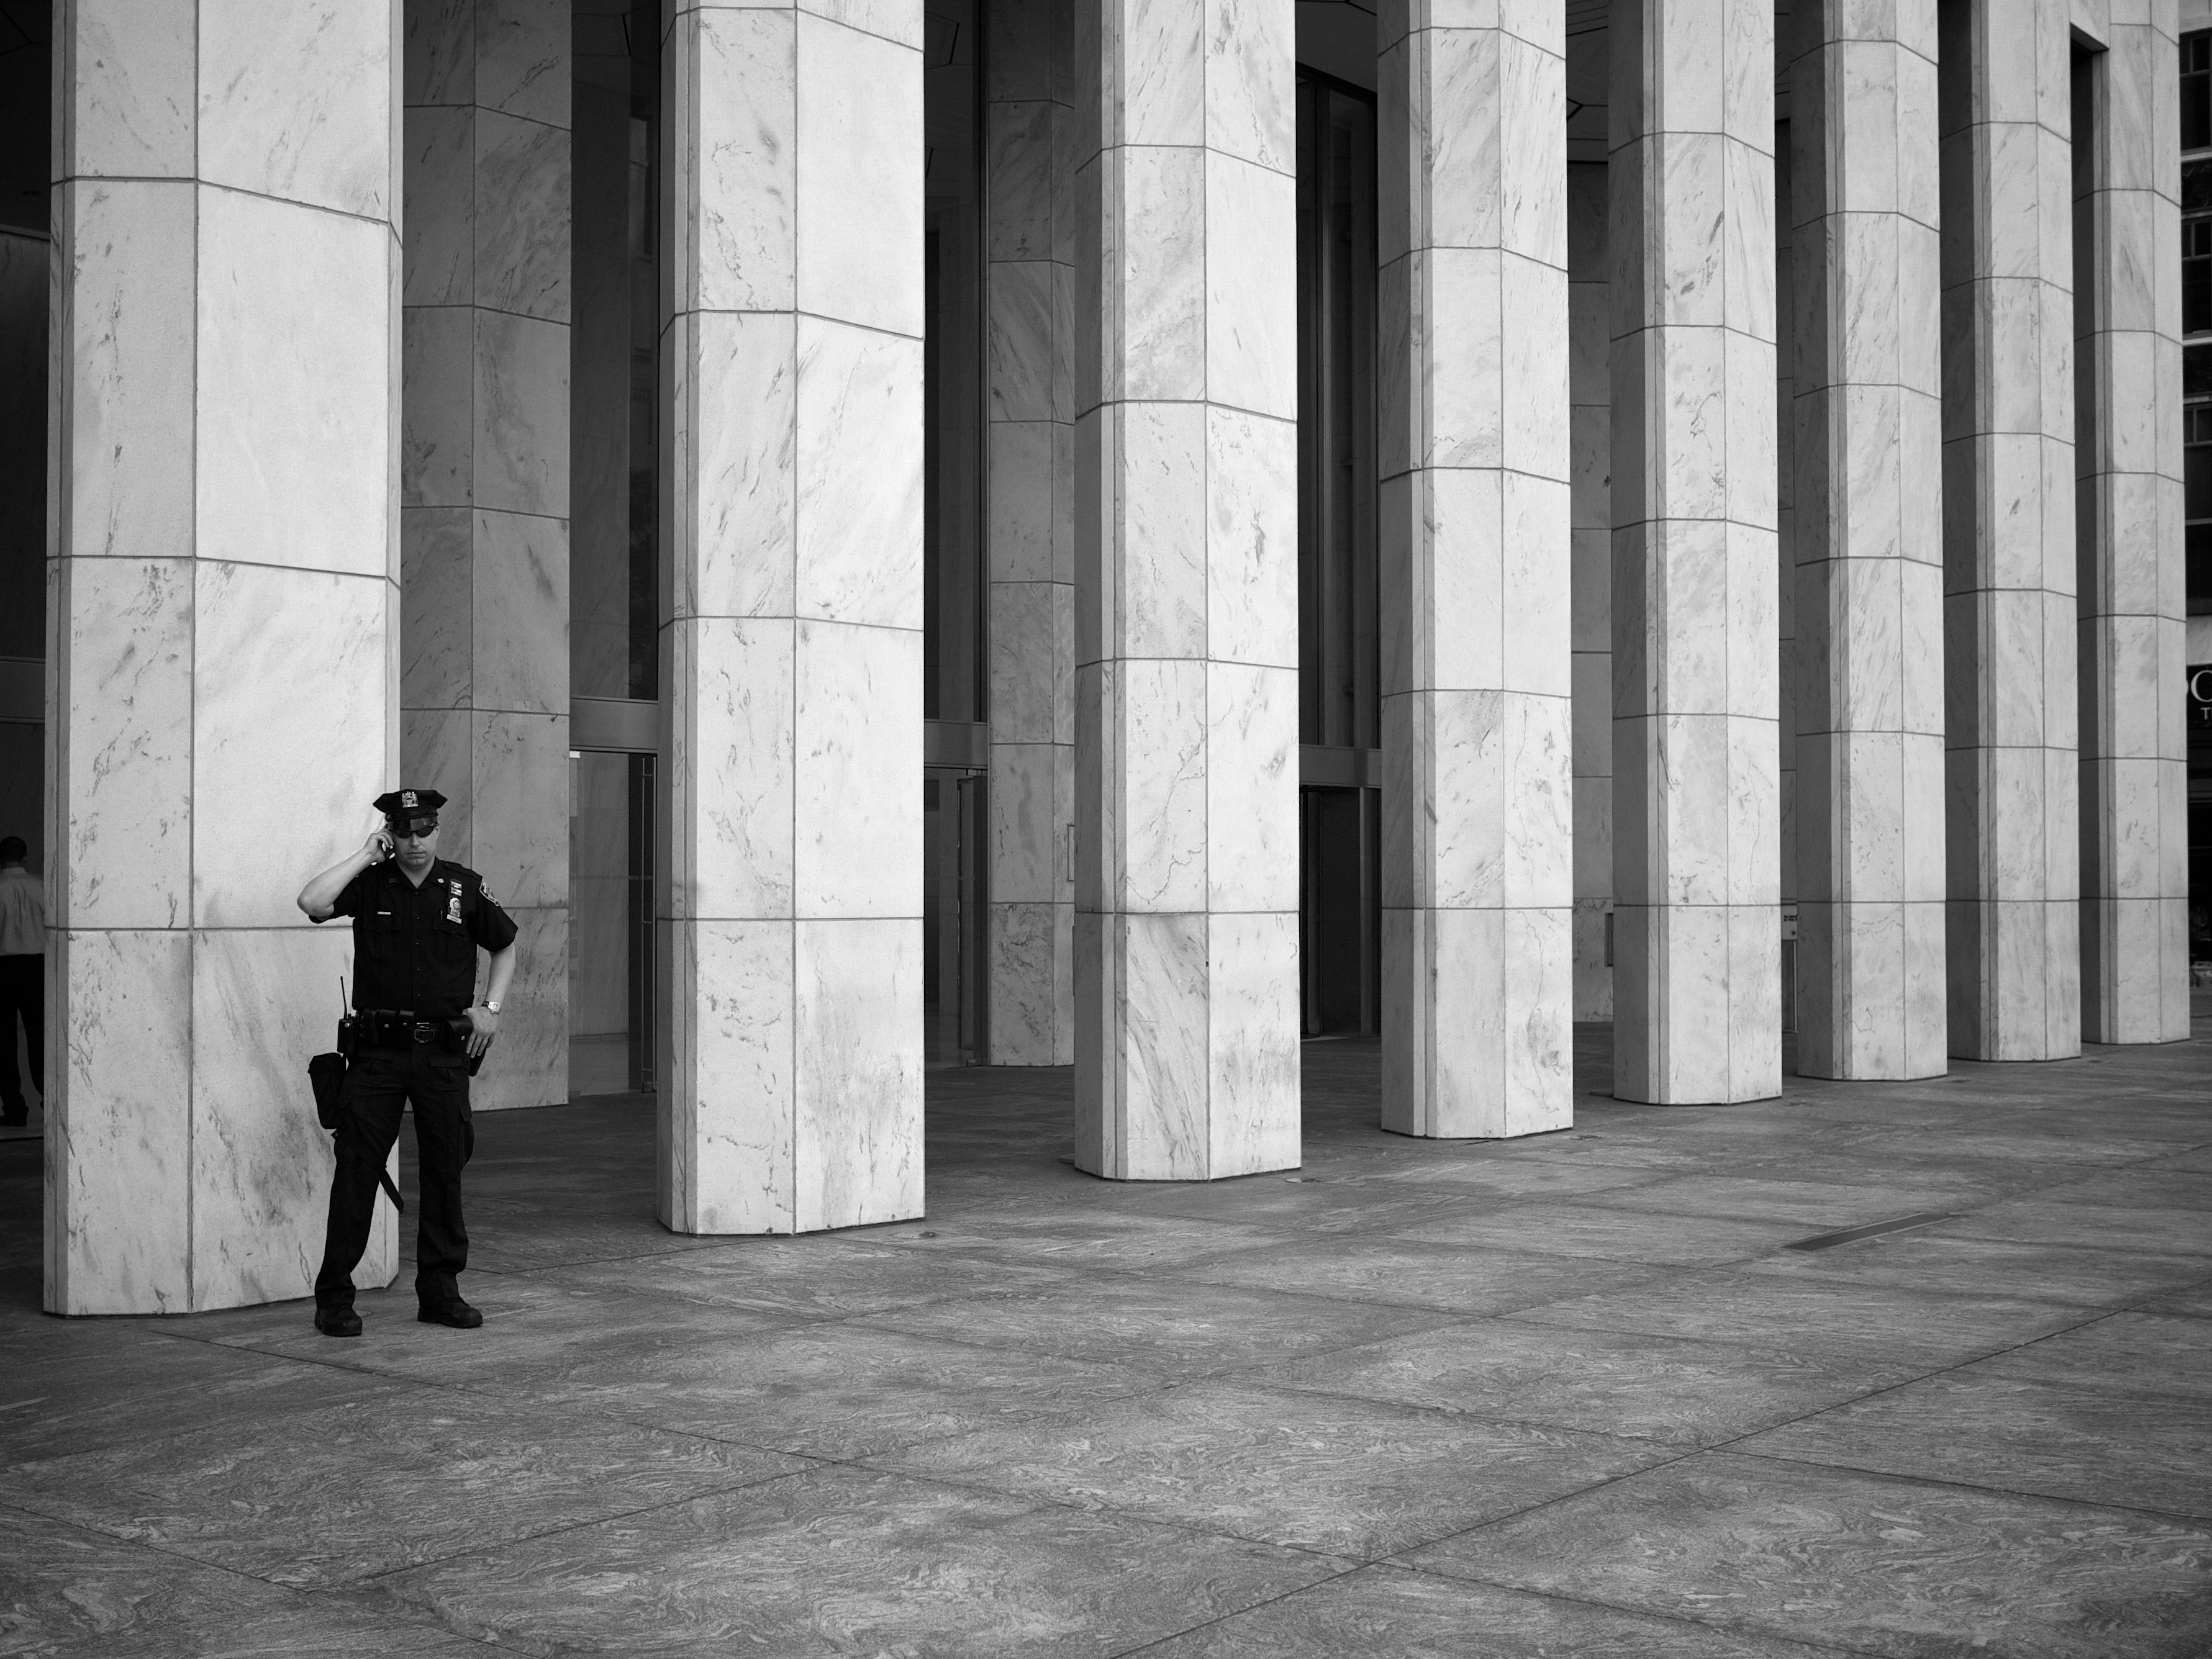
black and white, architecture, structure, road, white, street, photography, ebook, line, column, training, black, monochrome, streetphotography, flickr, thomas, video, temple, symmetry, olympus, photograph, omd, fuji, shape, leica, monochrom, leuthard, hcb, thomasleuthard, streettogs, urban area, monochrome photography